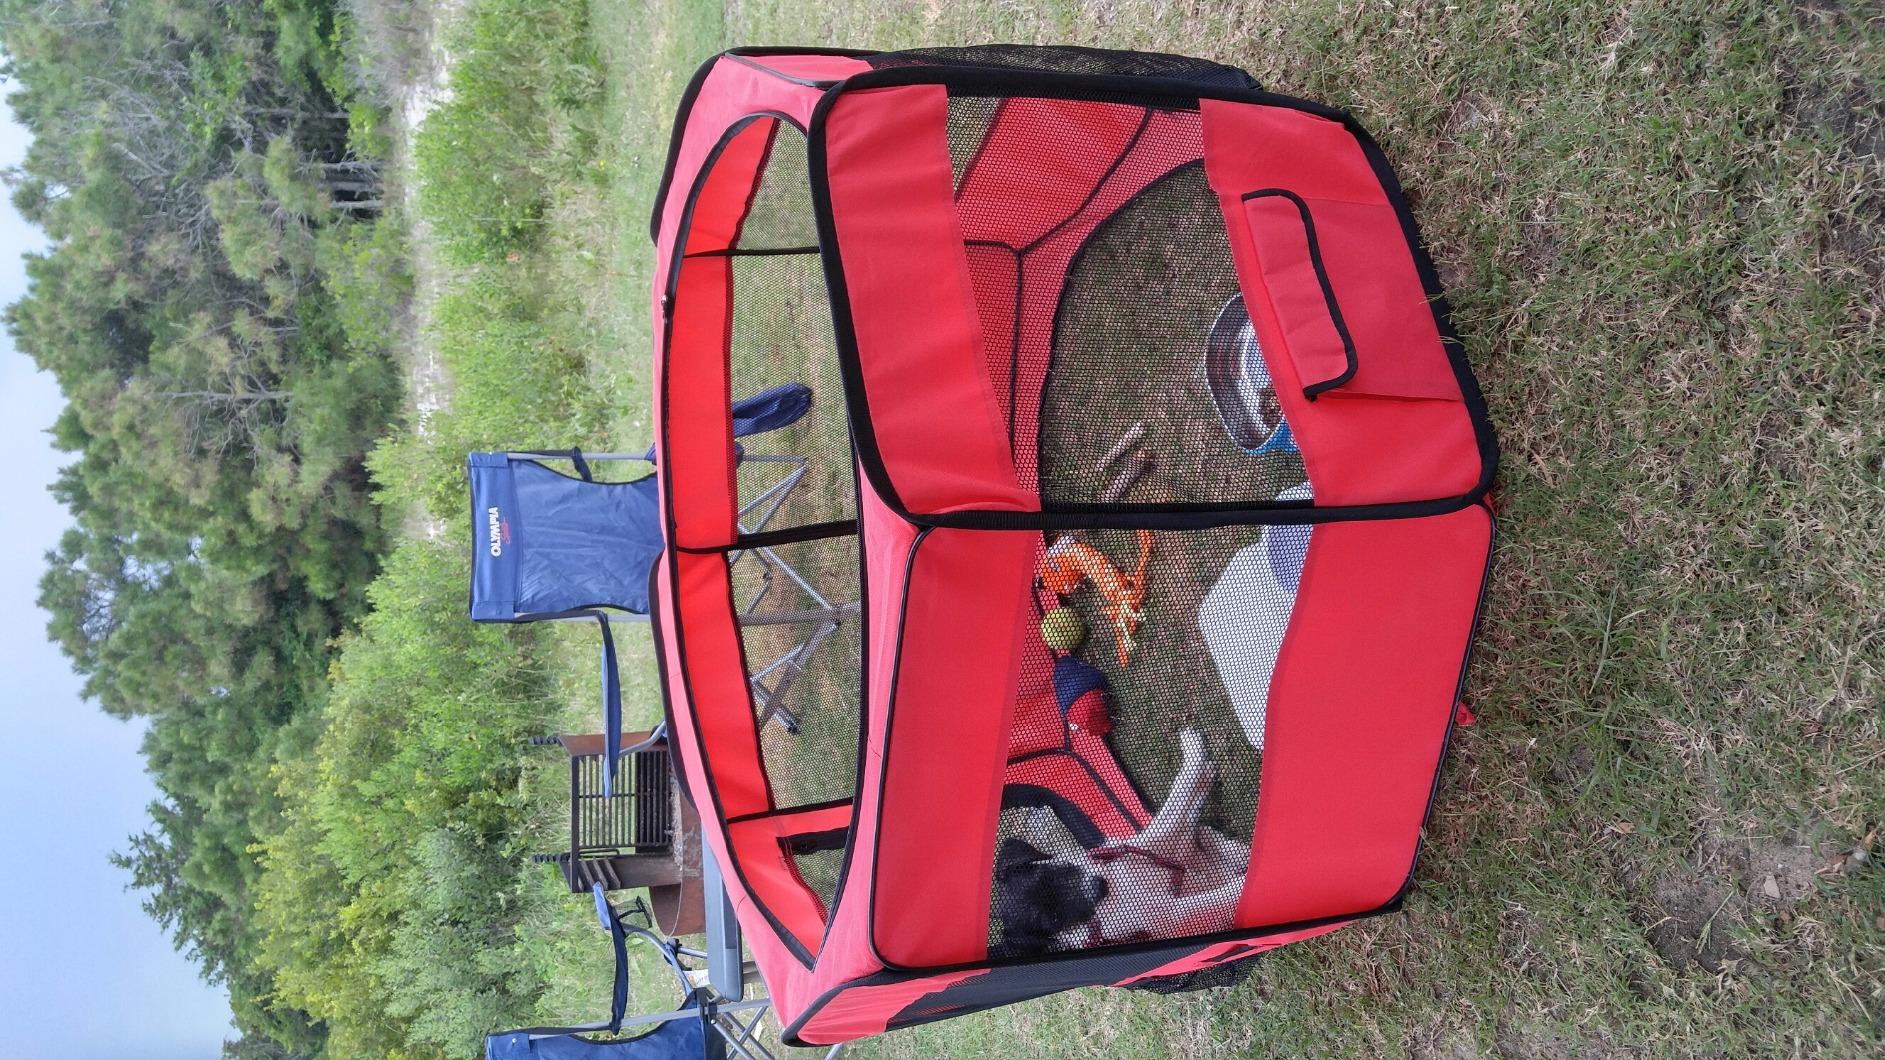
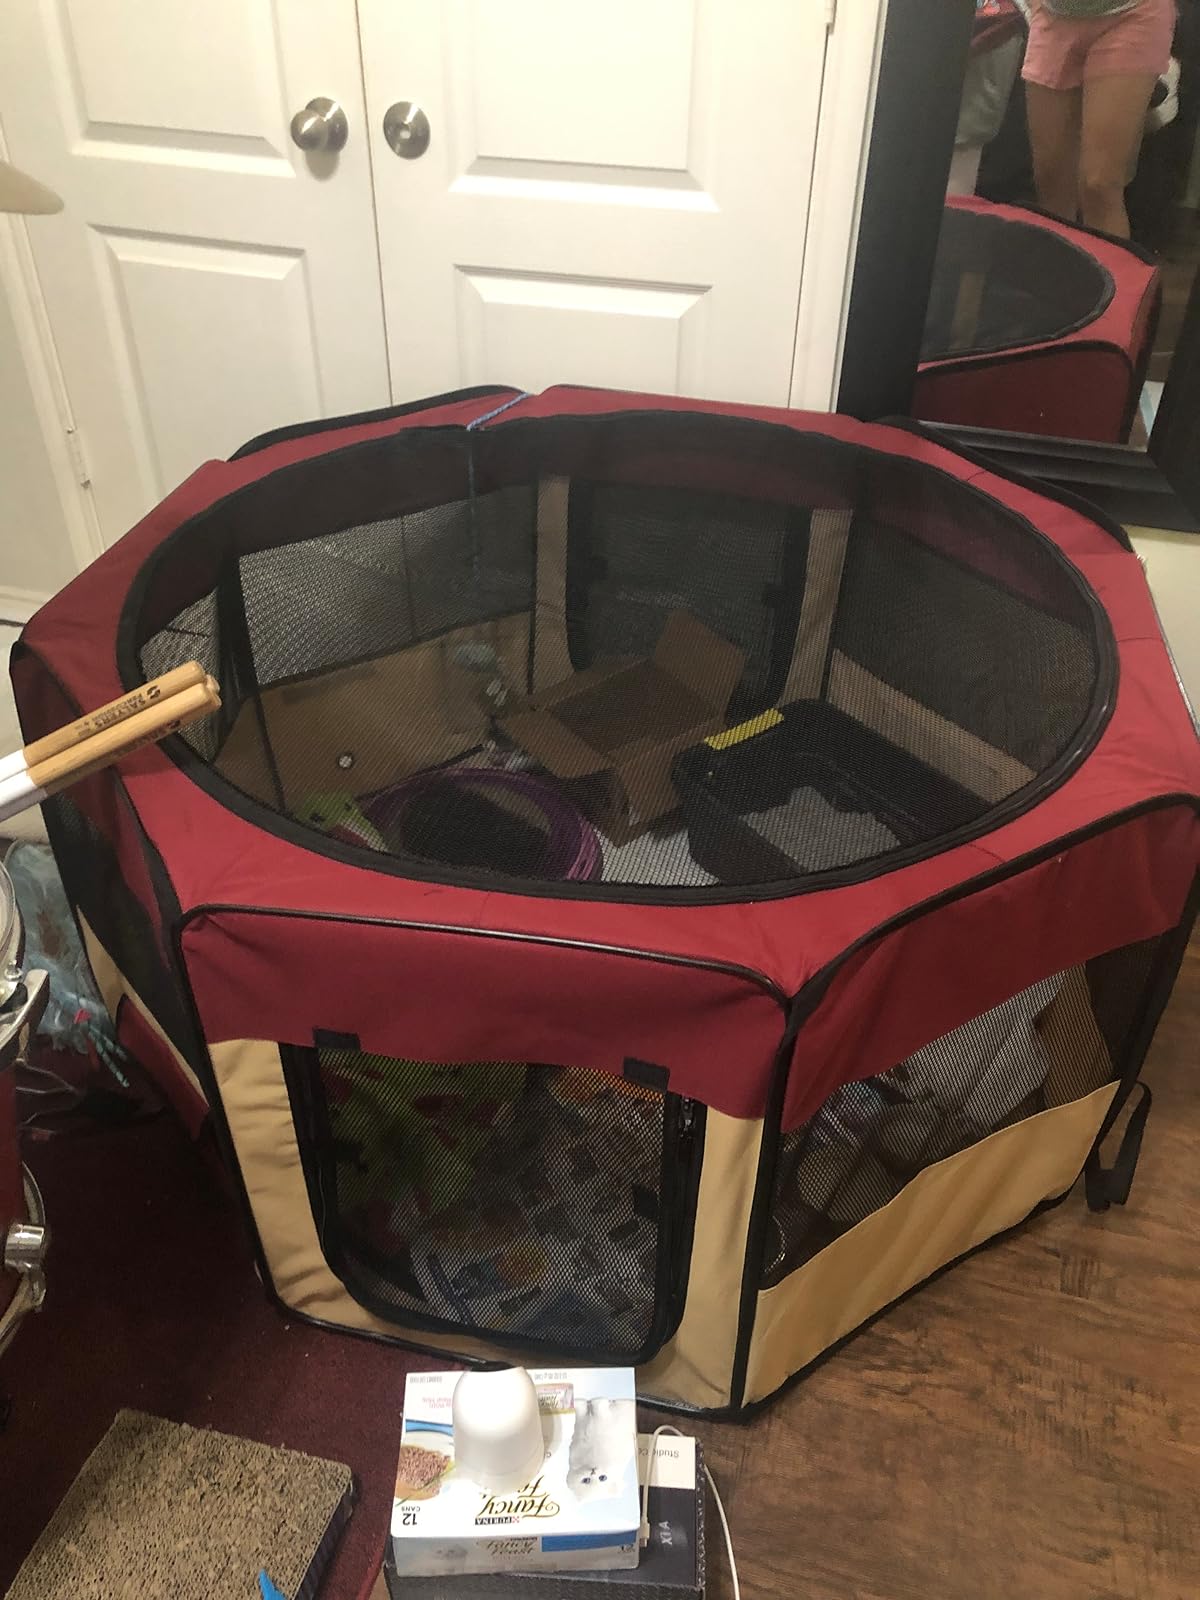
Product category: items_kennel
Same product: no